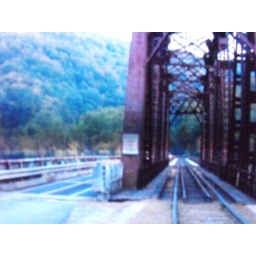
One for cars and one for trains. Located near the train station at Thurmond, WV